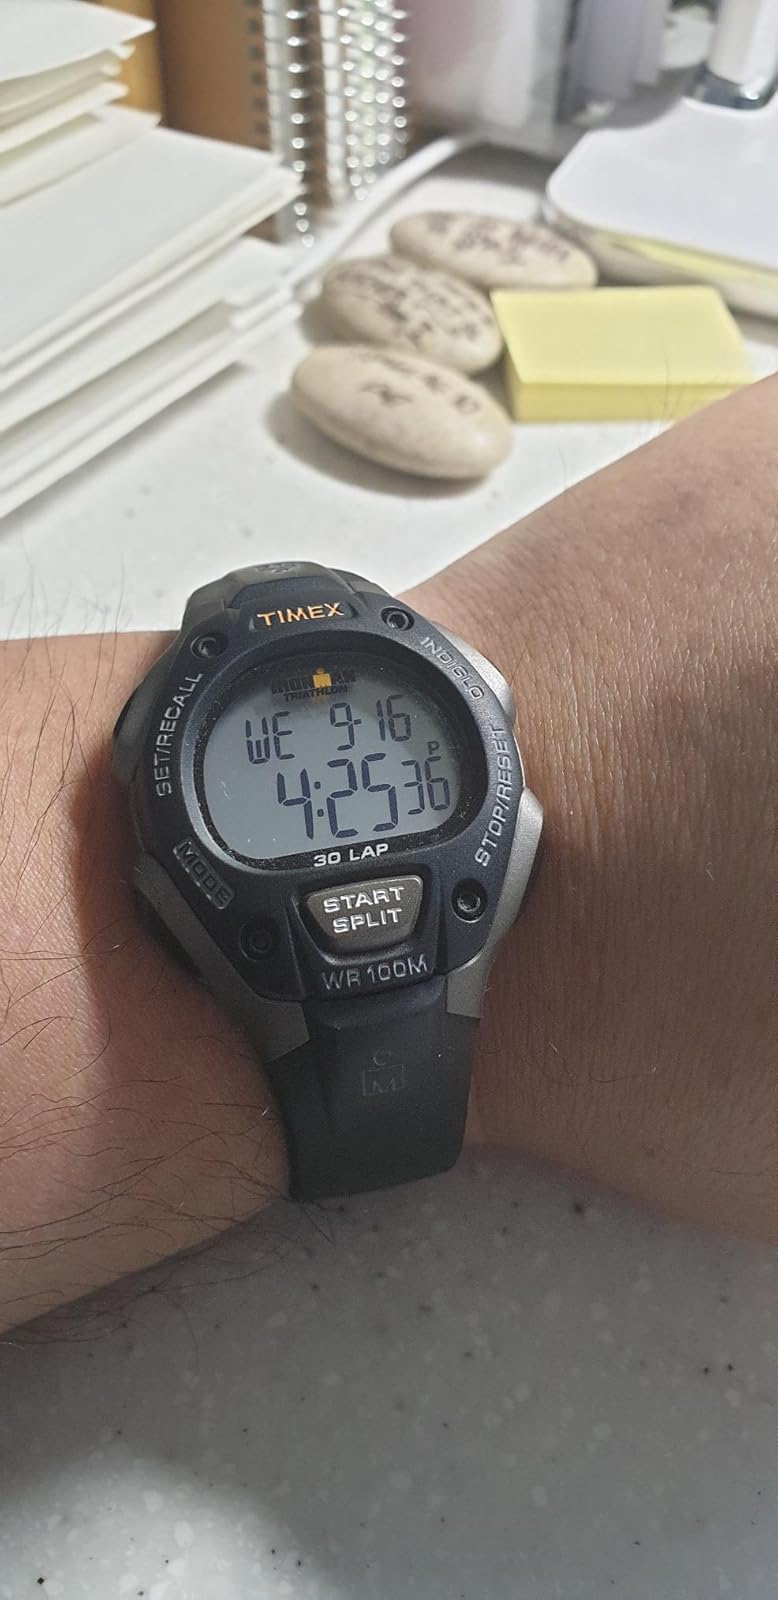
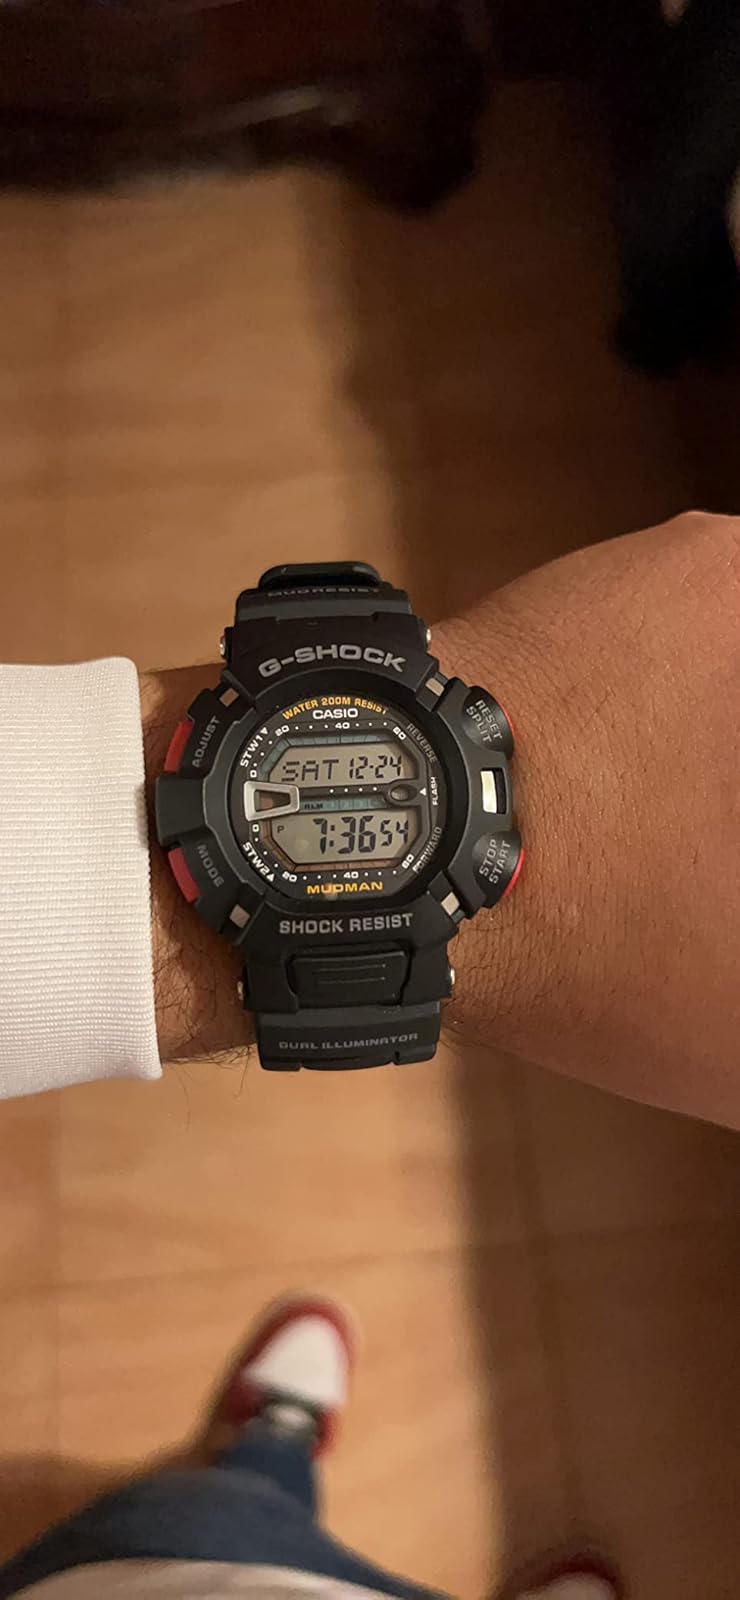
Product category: accessories_watch
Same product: no